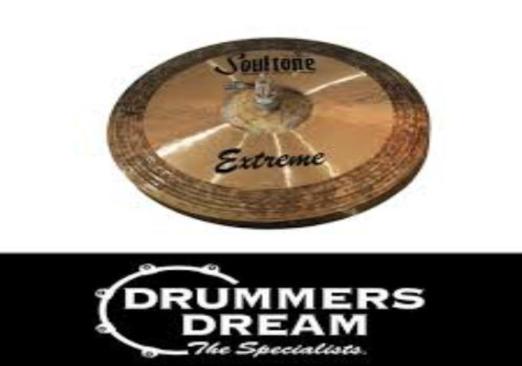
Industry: Leisure